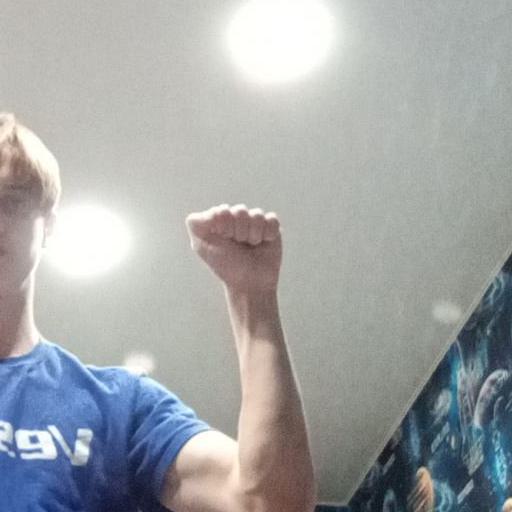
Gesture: fist